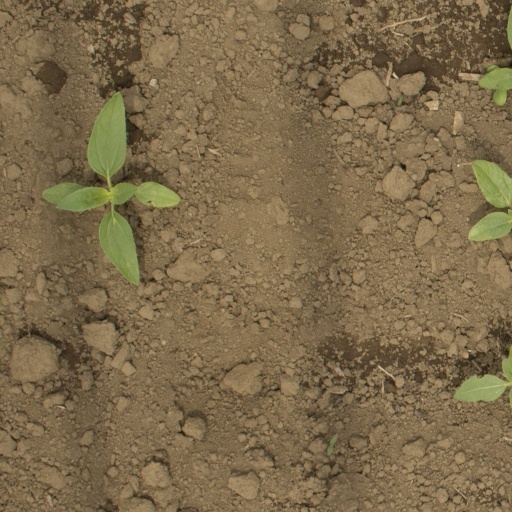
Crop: Jerusalem artichoke